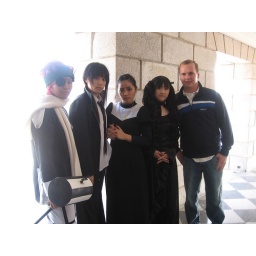
I especially enjoyed the girl in the middle, her face is DEAD serious. Very into the role.